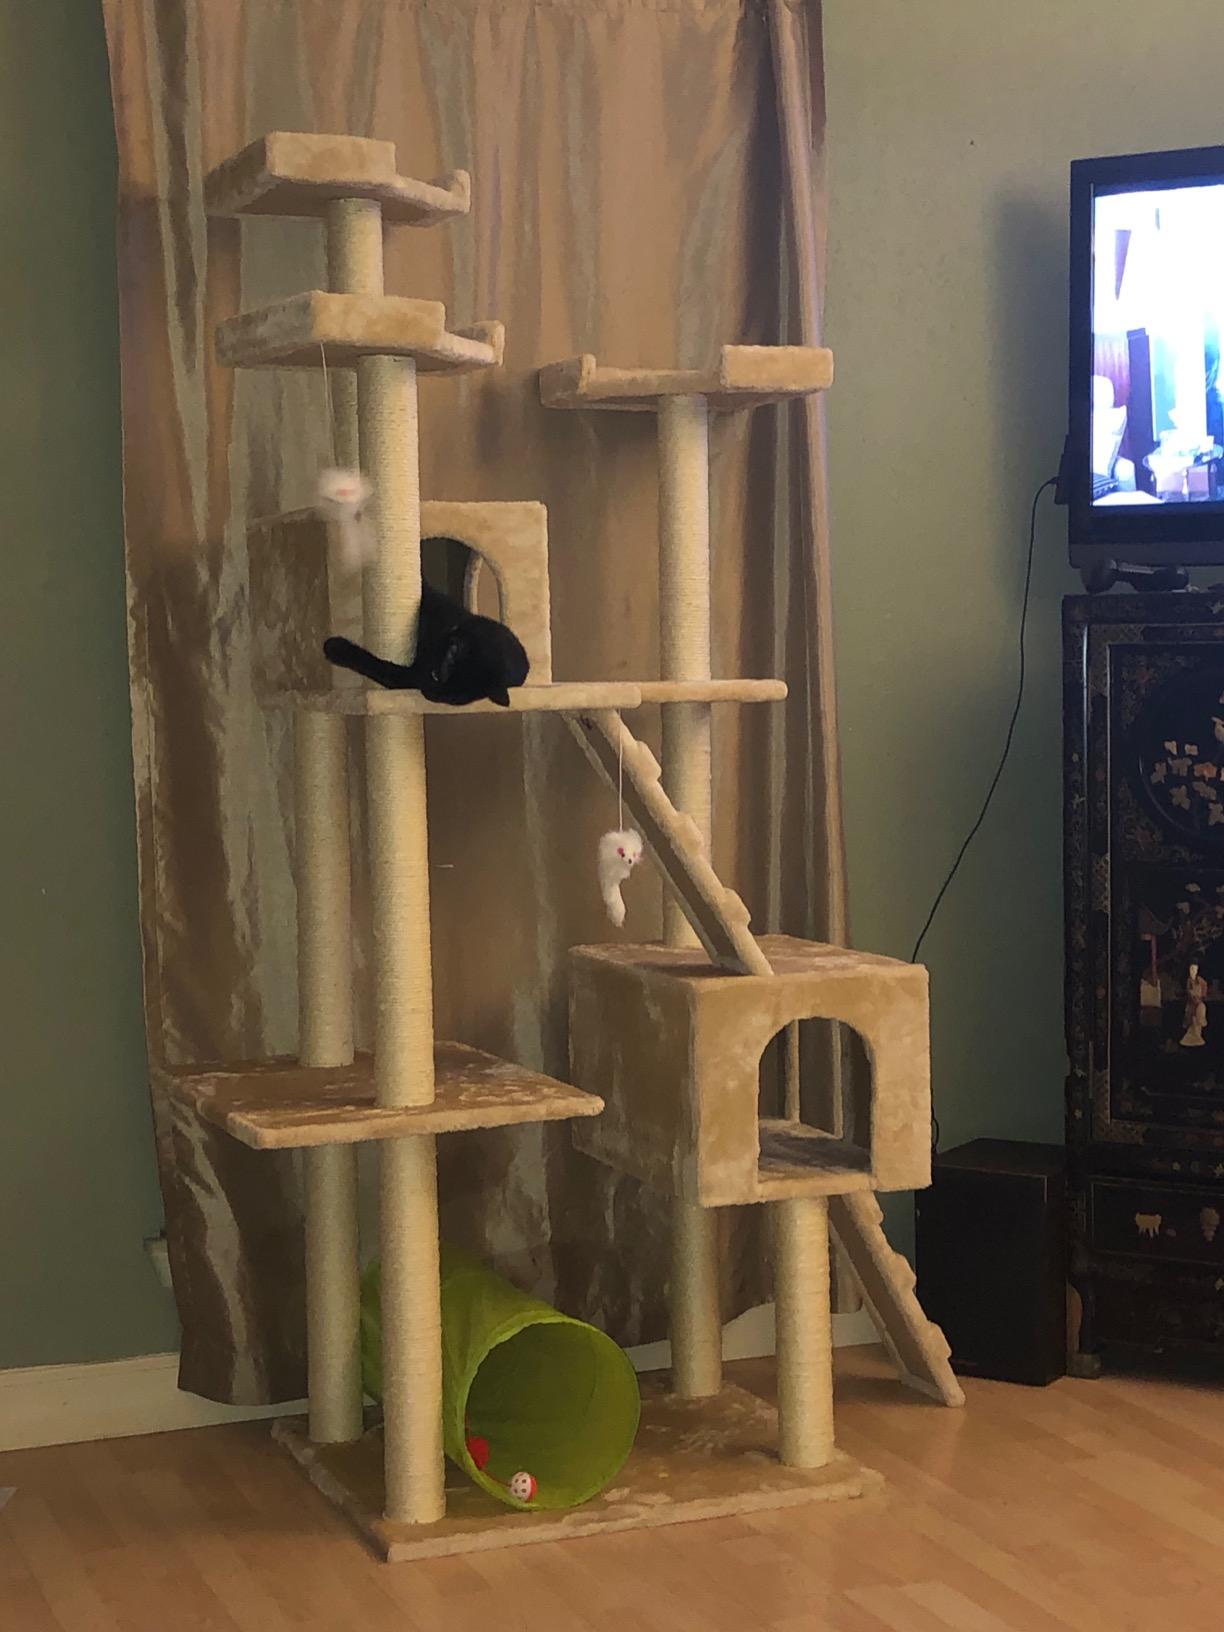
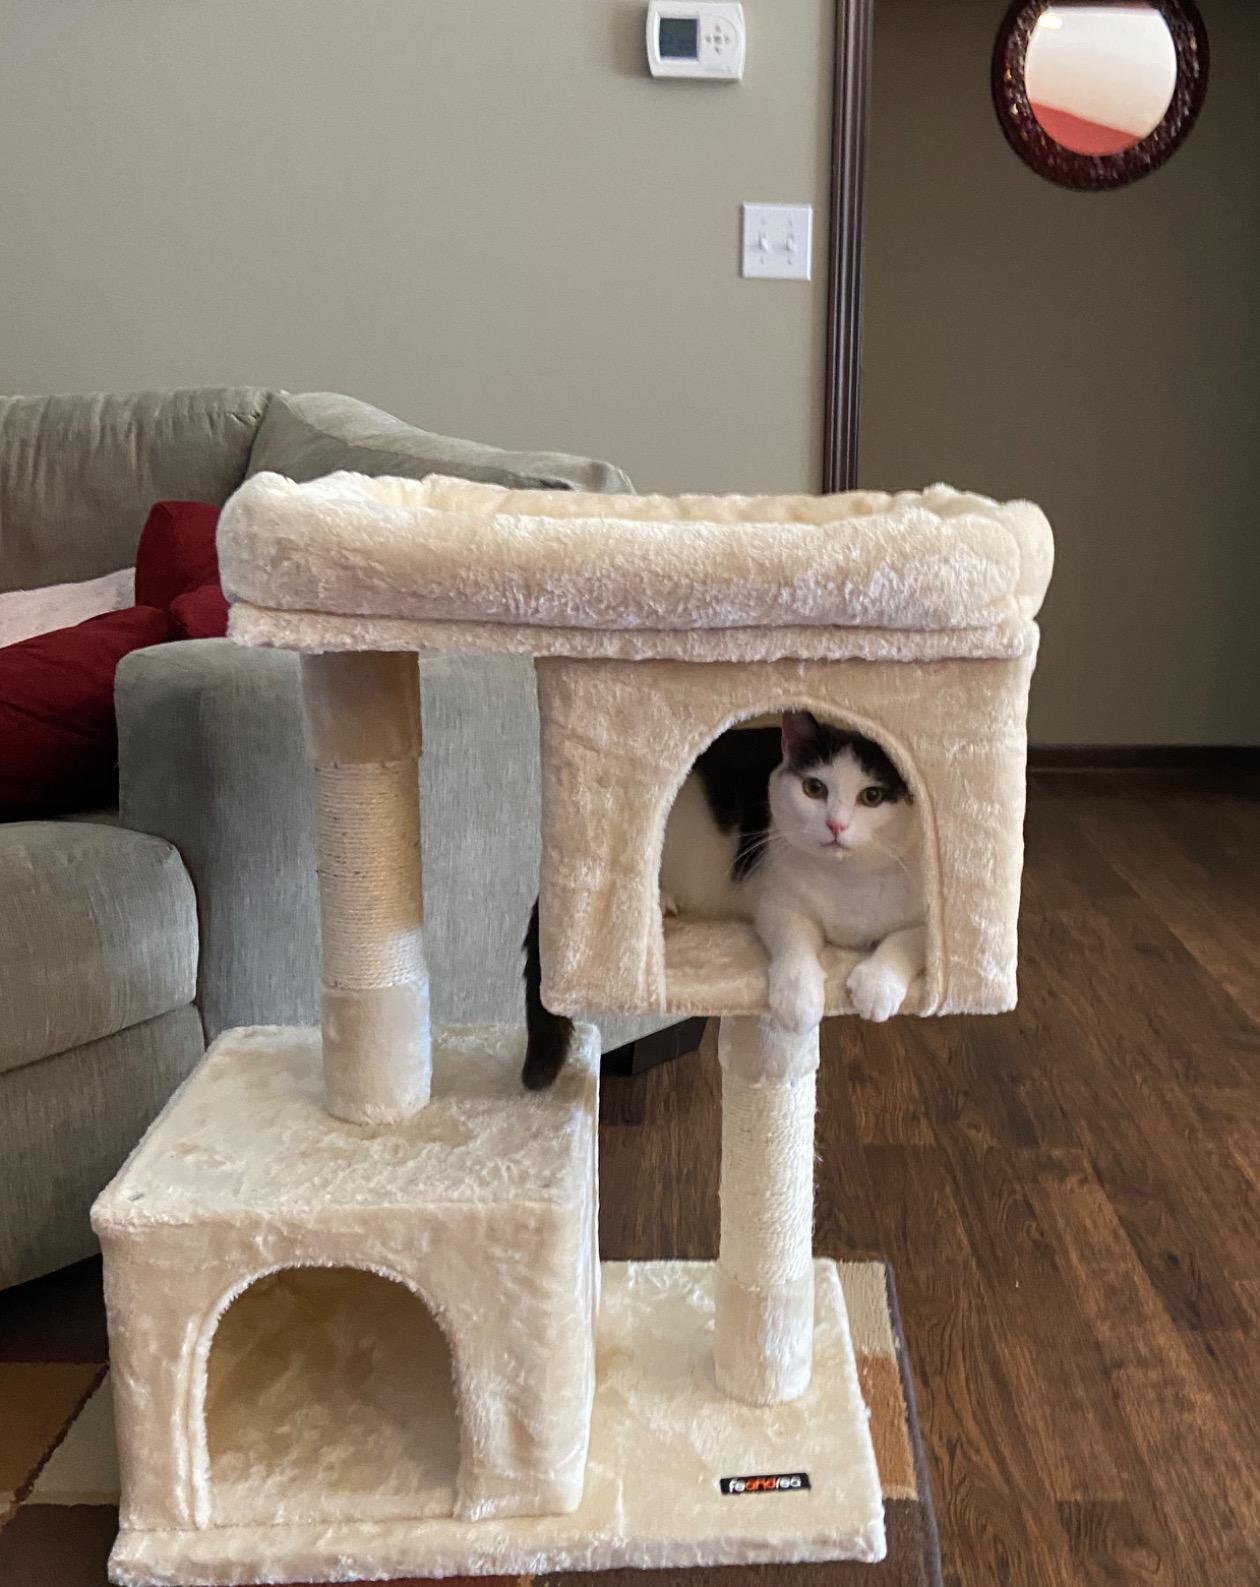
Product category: items_cat tree
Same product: no